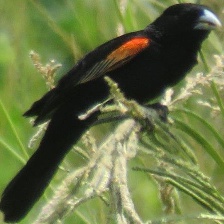
Species: FAN TAILED WIDOW
Scientific name: EUPLECTES AXILLARIS